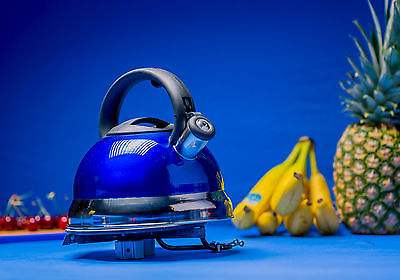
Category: kettle